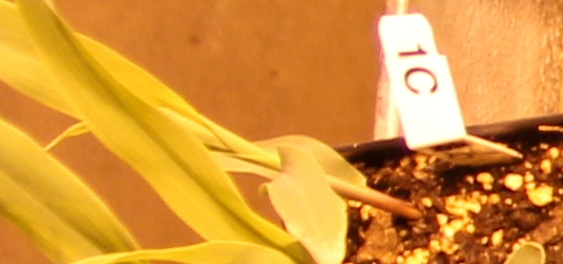
Label: Corn